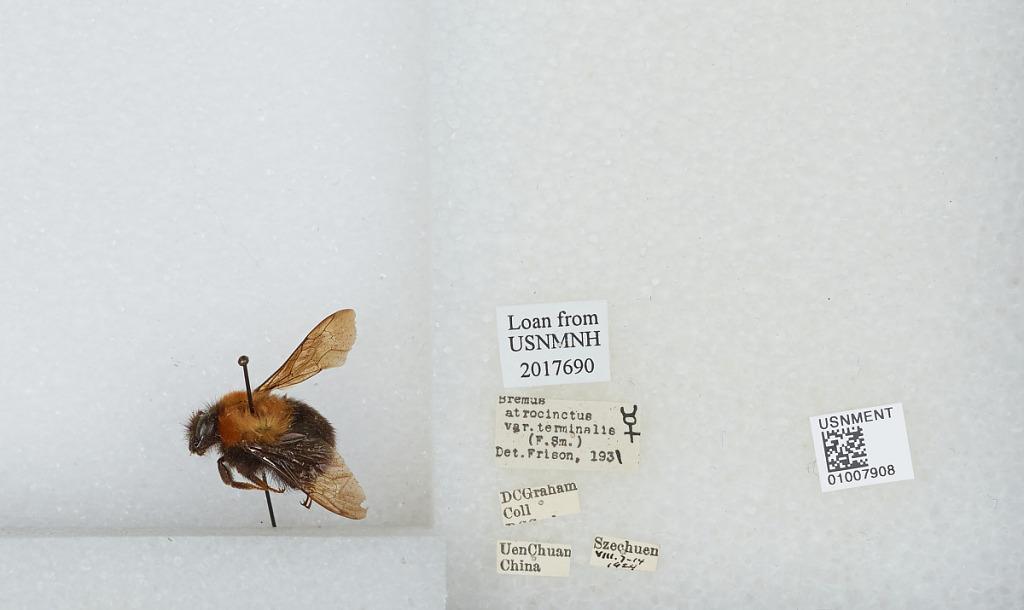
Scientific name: Bombus (Festivobombus) festivus Smith
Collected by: D. Graham
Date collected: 1924-8-7
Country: China
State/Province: Sichuan
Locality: Uen Chuan
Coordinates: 31.4839, 103.588
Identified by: Frison